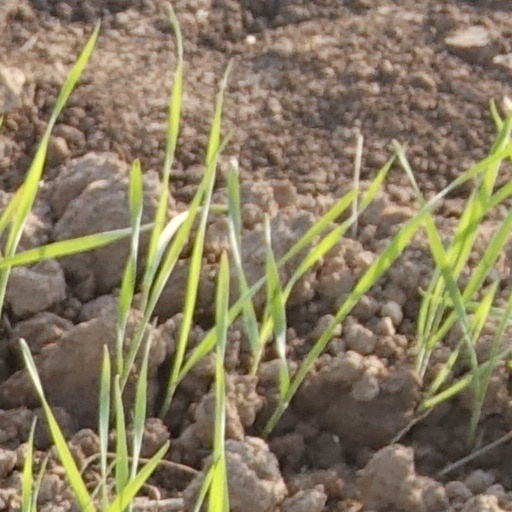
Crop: wheat